Snowshoe

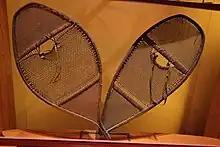
Traditional snowshoes

Snowshoes are specialized outdoor gear for walking over snow. Their large footprint spreads the user's weight out and allows them to travel largely on top of rather than through snow. Adjustable bindings attach them to appropriate winter footwear.